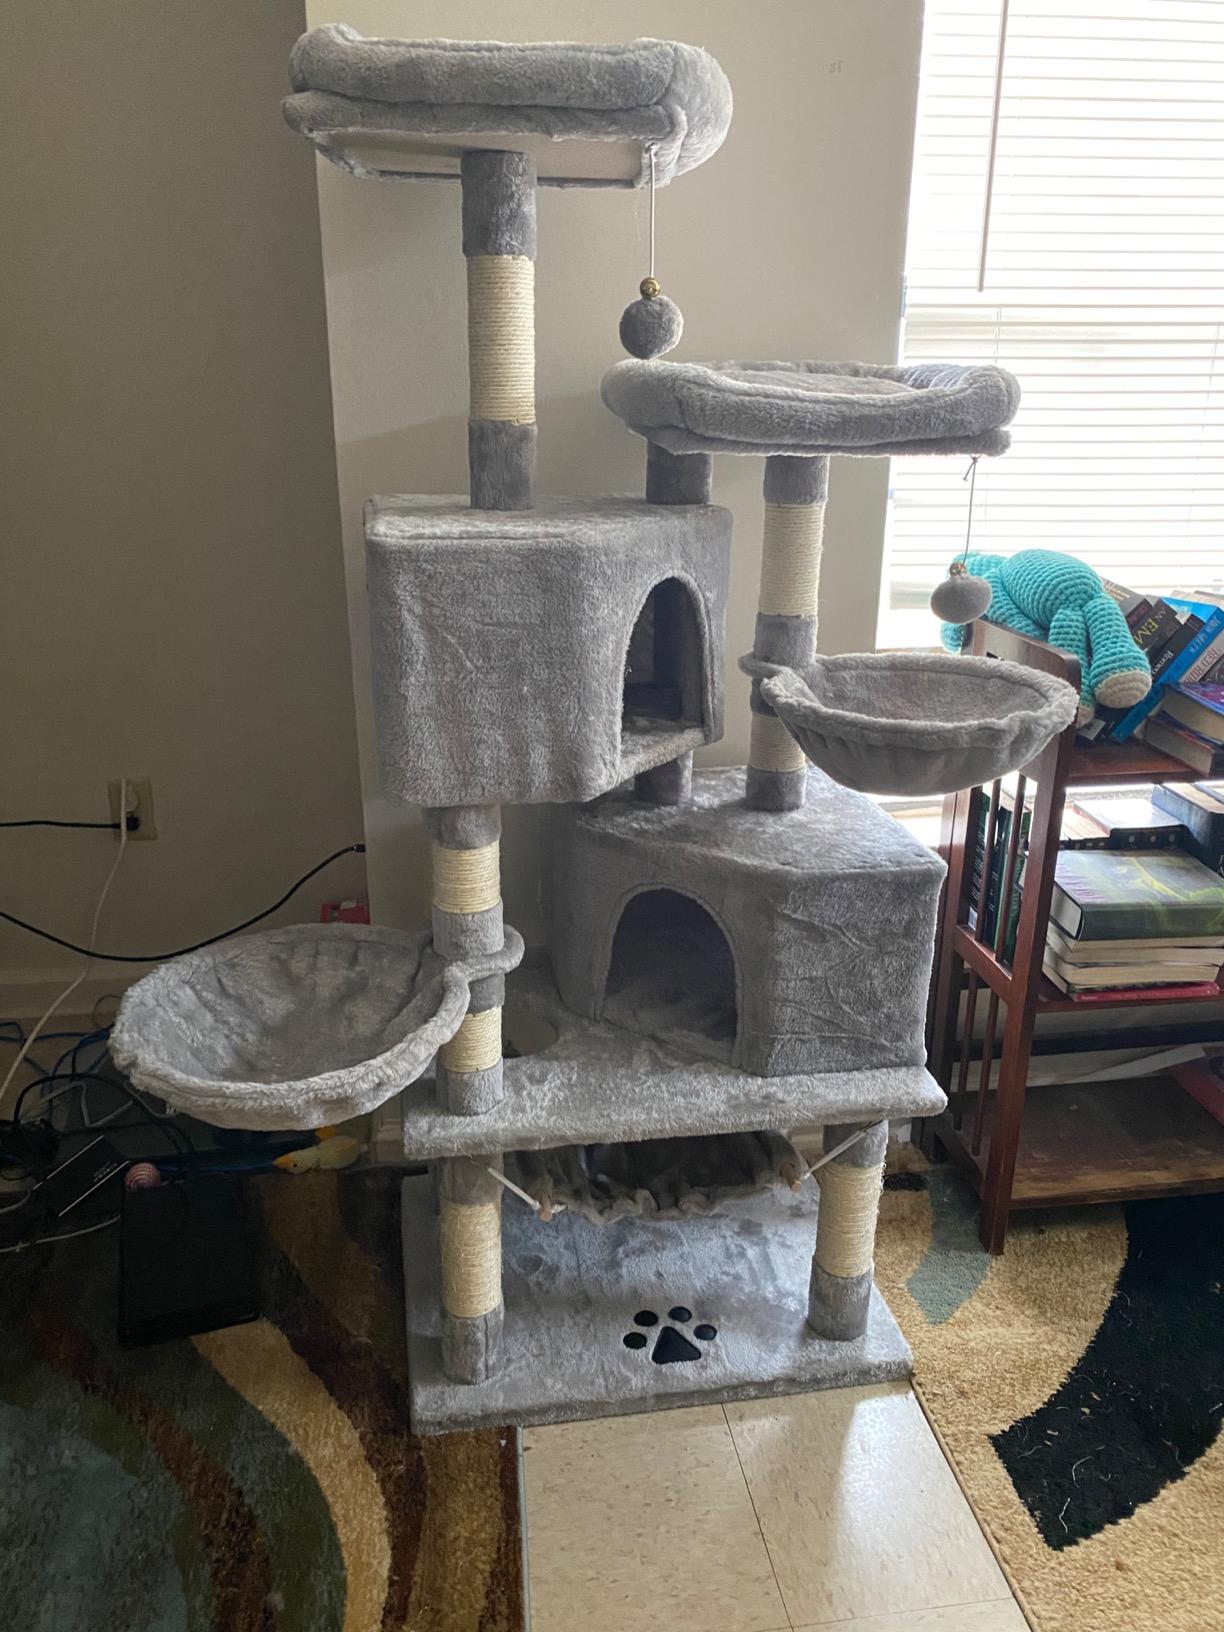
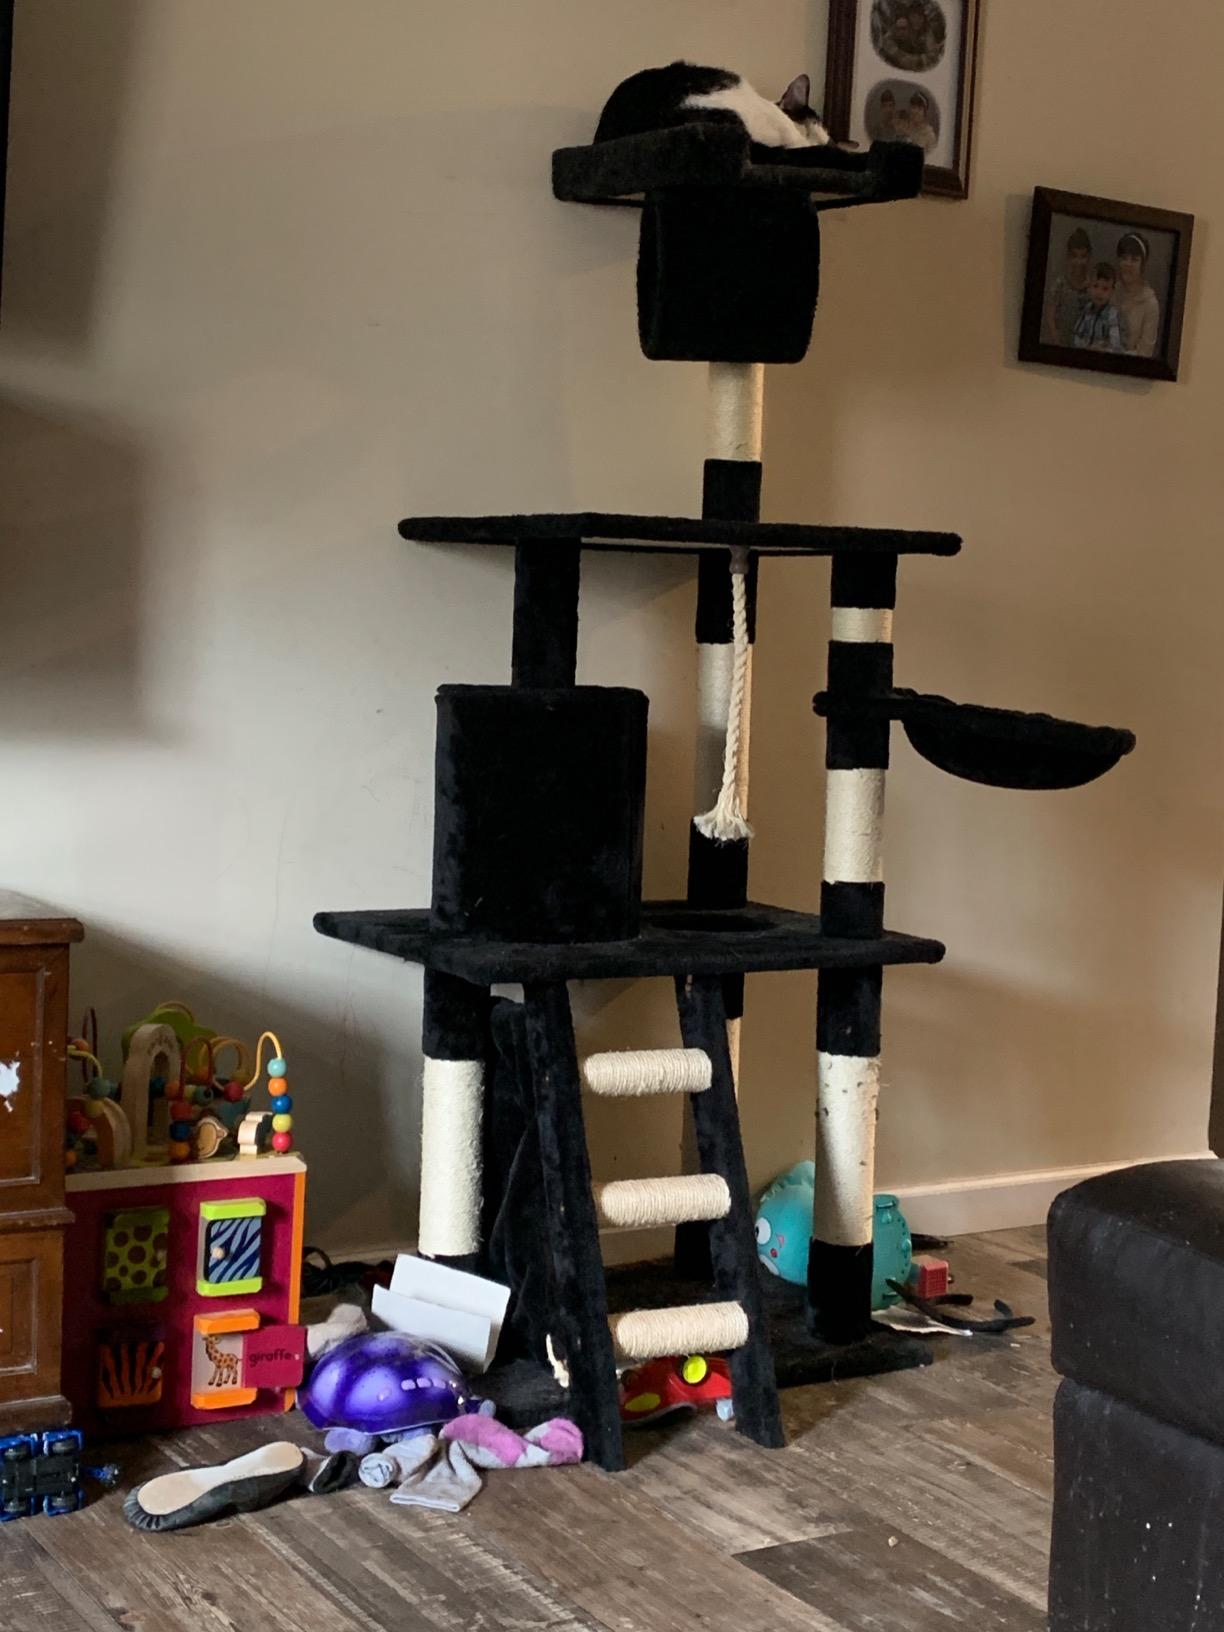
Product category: items_cat tree
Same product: no